Elena Gilbert

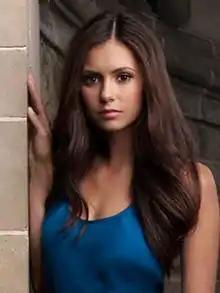
Nina Dobrev as Elena Gilbert

Elena Marie Salvatore is a fictional character and protagonist from the novel series "The Vampire Diaries". In the television series adaptation, set in the fictional town of Mystic Falls, she is portrayed by Nina Dobrev. In the books, Elena was popular, selfish and a "mean girl". However, the show's producers, Julie Plec and Kevin Williamson, felt that it wasn't the direction they wanted to go with their heroine in "The Vampire Diaries" television series. Instead, she became a nicer, relatable, and more of "the girl next door" type, until her life gets flipped upside down when she meets the Salvatore Brothers. In April 2015, Nina Dobrev announced that she would be departing the series after the sixth-season finale.